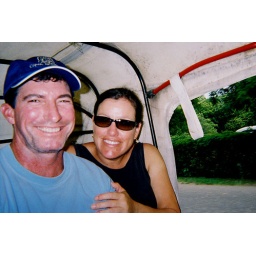
Trish and Mike look refreshed and ready for another week of building houses for Habitat in Honduras